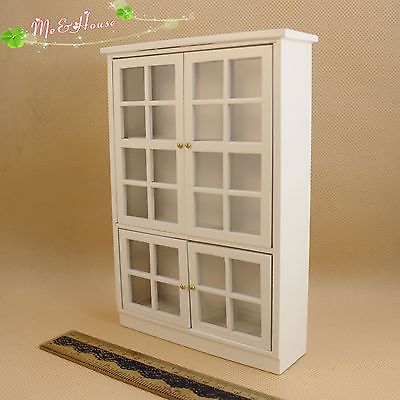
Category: cabinet